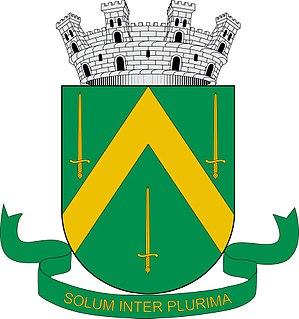
Campina Grande est une ville brésilienne de l'État du Paraíba. Elle a été fondée en 1697, sous le nom de Vila Nova da Rainha. Cette année-là, le capitaine Teodósio de Oliveira Ledo établit à l'endroit où elle se trouve aujourd'hui, ume aldeia des indiens Ariús, qu'il avait rencontrés dans ses voyages.